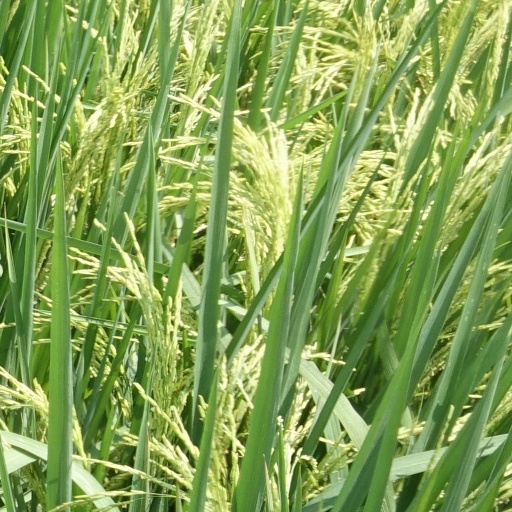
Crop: rice